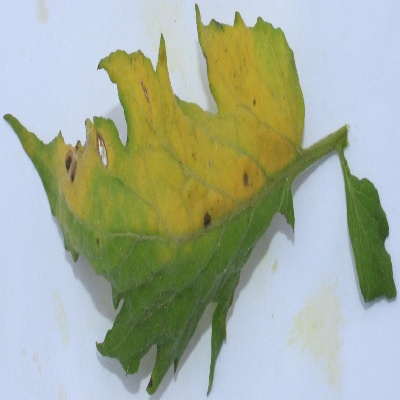
Crop: Tomato
Condition: verticulium wilt